History of Ukraine

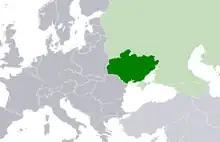
Boundaries of the Ukrainian SSR in 1922

The Russo-Turkish War of 1768–1774 marked a pivotal moment for the Ukrainian Cossacks and their role within the Russian Empire. The Cossacks had provided crucial support during the war, significantly contributing to Russian victories. The conflict culminated in the Treaty of Küçük Kaynarca, which granted Russia significant territorial acquisitions along the Black Sea coast, further consolidating its influence in the region. This success reduced the strategic importance of the Zaporozhian Sich, as the borderlands the Cossacks had long defended were now firmly under Russian control. The geopolitical realignment weakened the Cossacks' traditional role, setting the stage for their eventual demise.